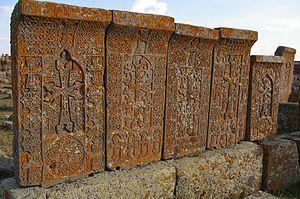
Le cimetière de Noradouz est un cimetière arménien situé dans la communauté de Noradouz, en bordure du lac Sevan, en Arménie. Il est divisé en deux zones : un cimetière ancien comptant plusieurs centaines de khatchkars, et un cimetière moderne.